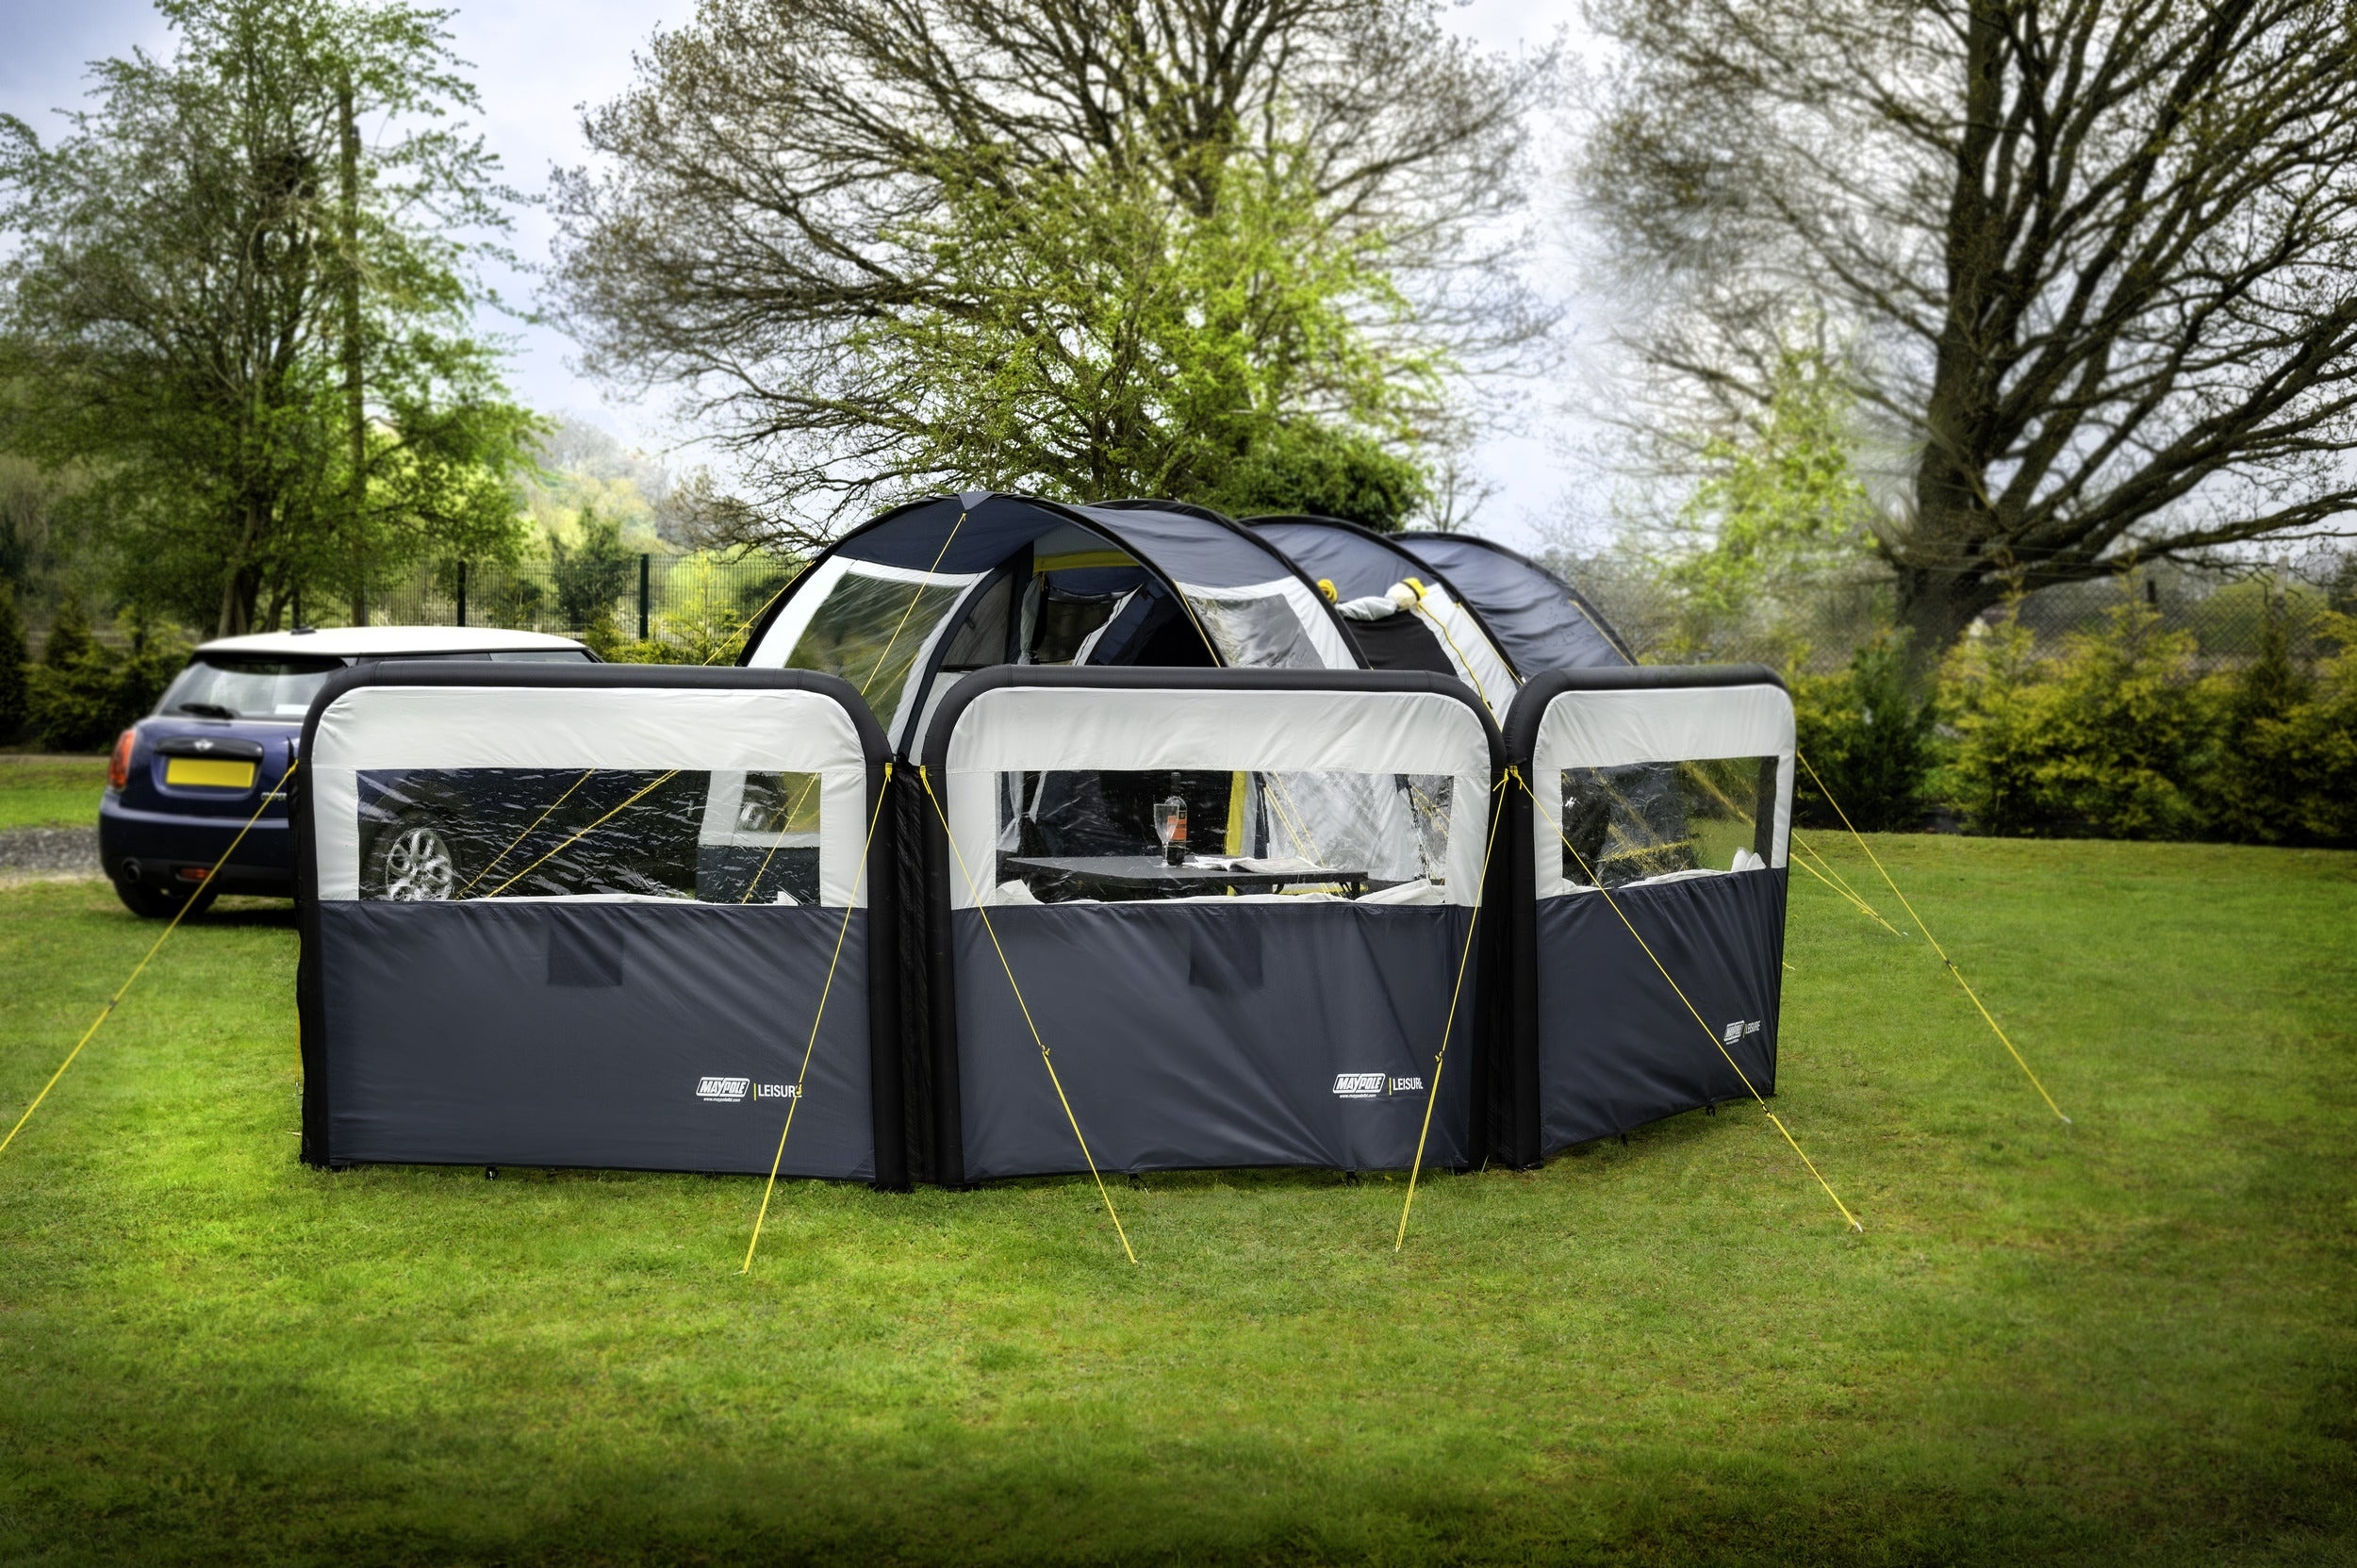
Maypole 3 Panel Air Modula Windbreak
Features Modular 3 Panel Air Windbreak Each panel zips together to form any size windbreak Panels can be angled in any direction to allow different shapes when pitching Sturdy air frame Quick & easy multi point inflation 3 crystal clear windows for visibility Includes window covers for privacy Mid way pegging points 150D Oxford Polyester Multi Point Inflation 600mm Hydrostatic head water resistance Weight 7.6kg Box qty 1 Includes: Hand Pump Window Covers Kadar connection strip Highly Visible Guys Pegs Carry Bag Dimensions: Full Width x 480cm Individual Panel Width x 160cm Height x 140cm MPN : MP9552
Brand: Towsure
Category: Sporting Goods > Outdoor Recreation > Camping & Hiking > Windbreaks